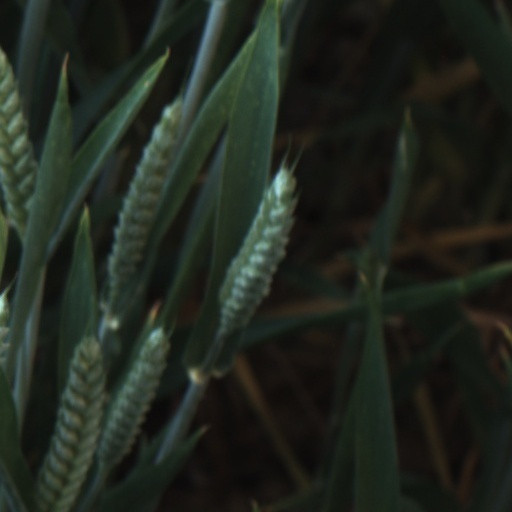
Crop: wheat